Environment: real
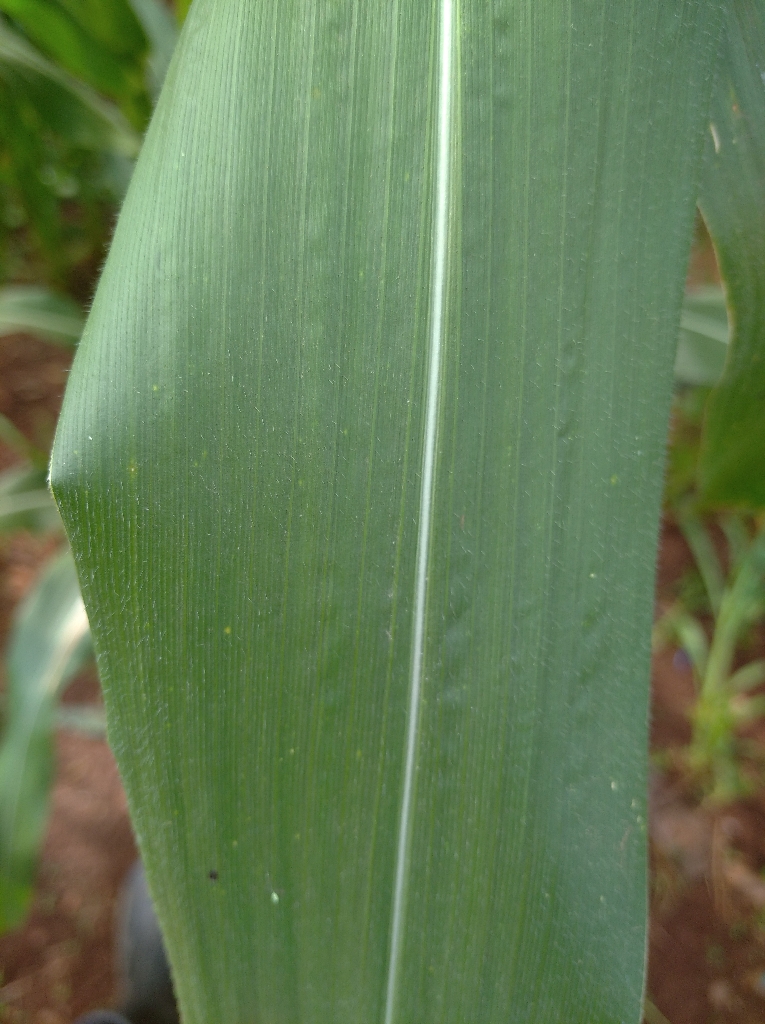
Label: healthy